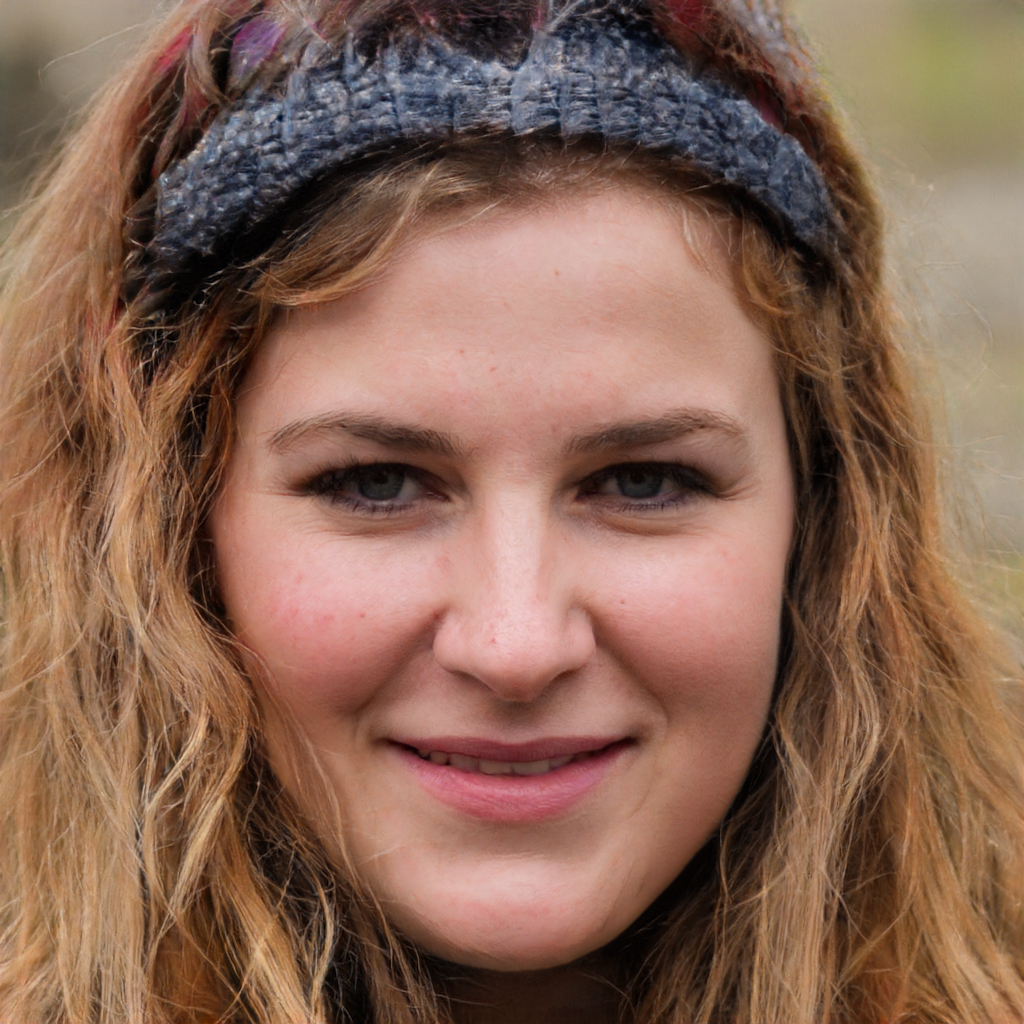
Portrait style: Real Portrait